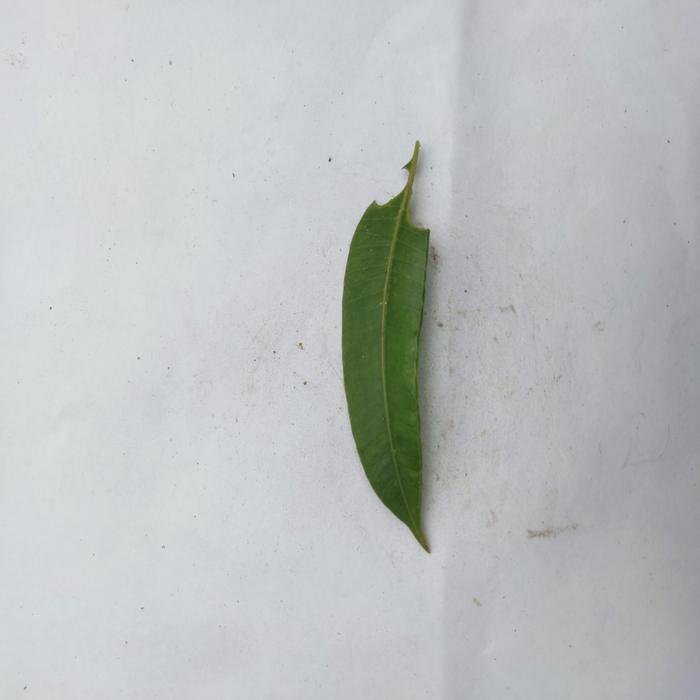
Crop: Hog Plum
Leaf condition: Anthracnose